Ryan Braun

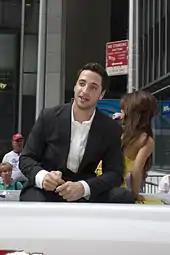
Braun in 2008

After the Brewers acquired outfielders Christian Yelich and Lorenzo Cain, they announced that they intended to have Braun play some first base during the season to ease their logjam in the outfield. For the season, he played 93 games in left field and 18 at first base.